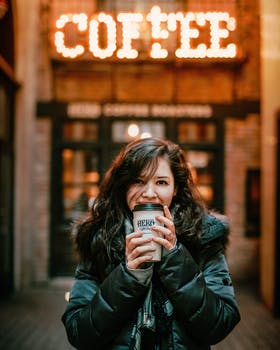
Label: No Watermark